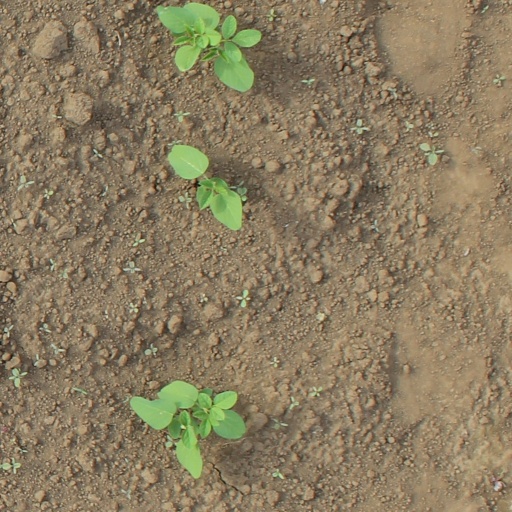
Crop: soybean